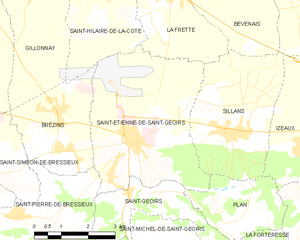
de de